Harry Crofts Colliery

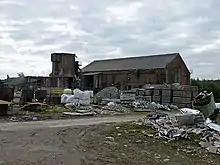
Remaining buildings of the former colliery, now used by a quarry.

Harry Crofts Colliery was a small, short lived coal mine within the parish of South Anston, near Rotherham, South Yorkshire.